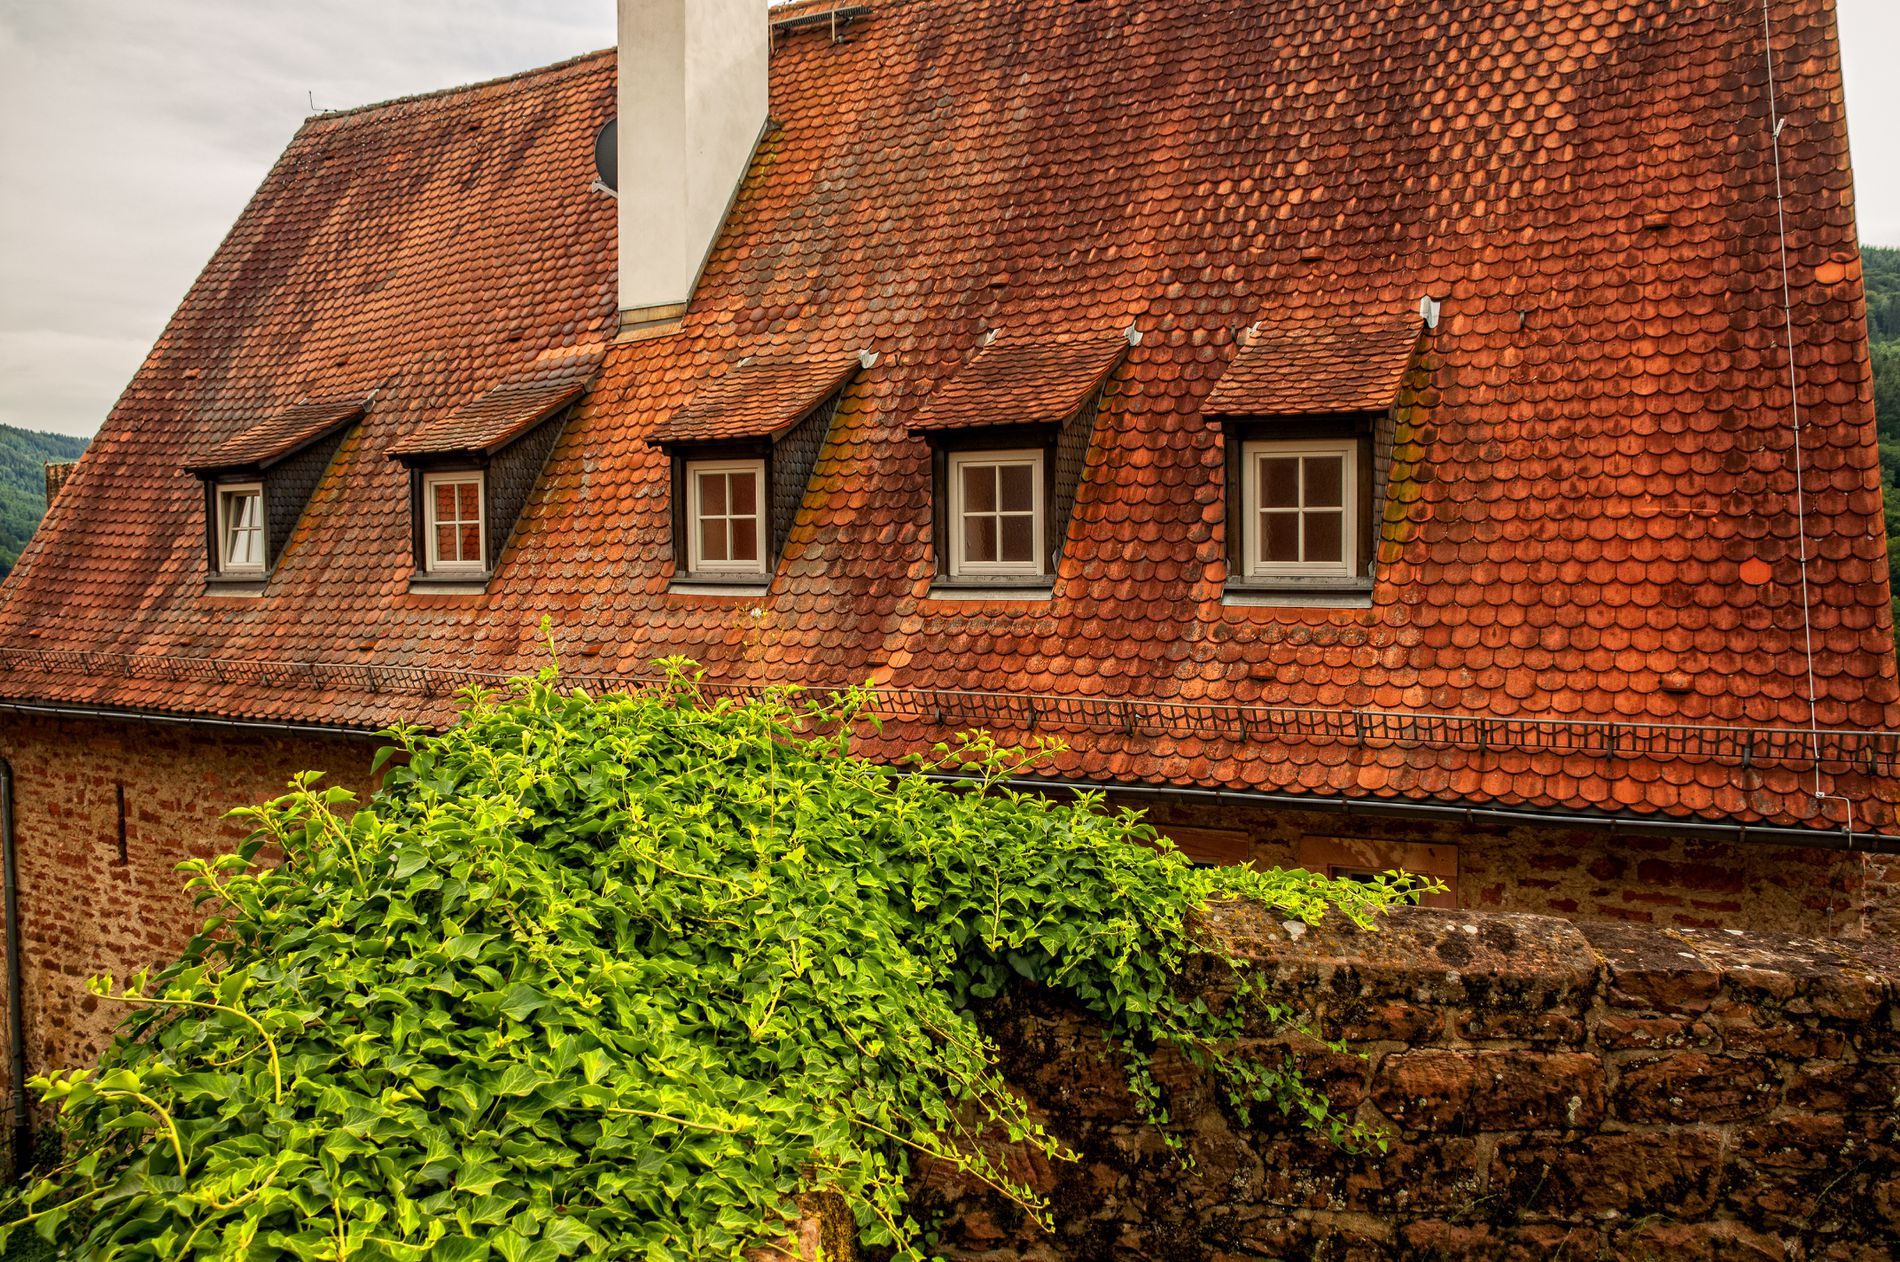
Old building roof
this photo is featuring an old building, the roof building is old fashion roof built with red stones, five windows are visible with white frames, a chimney is extending from the upper part of the roof , there's a wall surrounding the roof is partially visible and partially covered with an ivy tree, the sky is pale and the background is a greenery hills
this high slightly wide angle photograph captures and old building with old fashioned stone wall surrounding the building, the colors are warm and clear, the weather is cloudy, the visible ivies and greenery hills is giving a sense of nature and the photo takes your mind to another century
Labels: Architecture, Building, House, Housing, Roof, Tile Roof, Plant, Ivy, Trees, wall, greenery hills, sky
Camera: NIKON CORPORATION NIKON D300
Lens: 18.0-135.0 mm f/3.5-5.6, AF-S DX Zoom-Nikkor 18-135mm f/3.5-5.6G IF-ED
Aperture: F8
Exposure: 1/30 sec
ISO: 160
Focal length: 18.0 mm